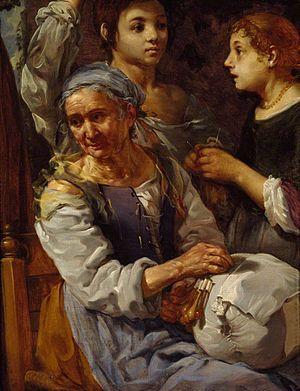
Bernhard Keil, Eberhart Keilhau ou Monsù Bernardo, ainsi qu'il était connu en Italie est un peintre danois et italien de l'âge d'or de la peinture néerlandaise.